Severin Nilsson

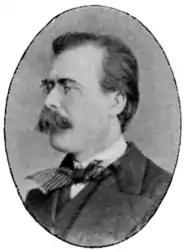
Severin Nilsson, from the "Svenskt Porträttgalleri XX"

Johan Severin Nilsson (14 January 1846 – 24 November 1918) was a Swedish painter and photographer.